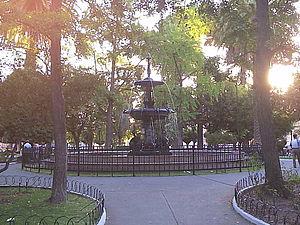
San Fernando est une commune du Chili et la capitale de la Province de Colchagua elle-même rattachée à la région O'Higgins.. C'est la seconde ville la plus peuplée de la région.